Teutonic Order

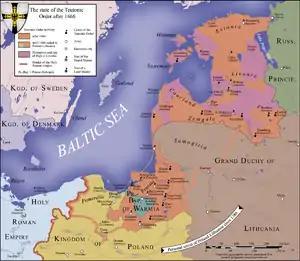
Map of the Teutonic state in 1466

After suffering a devastating defeat in the Battle of Saule, the Livonian Brothers of the Sword were absorbed by the Teutonic Knights in 1237. The Livonian branch subsequently became known as the Livonian Order.